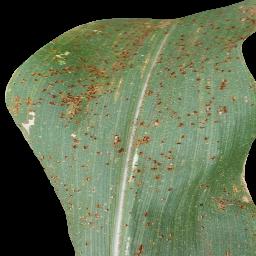
Label: Corn___Common_rust